Scott Steindorff

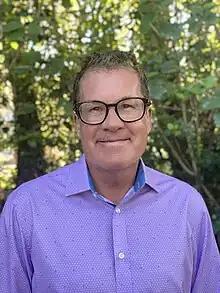

Robert Scott Steindorff (born September 2, 1960) is an American television and film producer and writer, as well as an autism advocate.